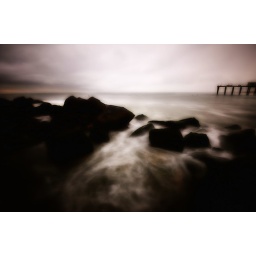
Long exposure on a gray and gloomy day. The little dots in the water are surfers waiting.